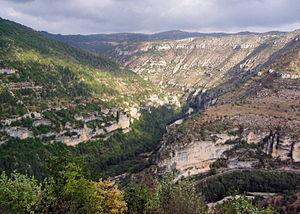
Située au cœur du Massif central, la Lozère est caractérisée par une géologie assez complexe et une géomorphologie très variée. Quatre massifs montagneux très différents se la partagent: Aubrac et Margeride au nord, Causses et Cévennes au sud; les deux ensembles étant séparés par la haute vallée du Lot.